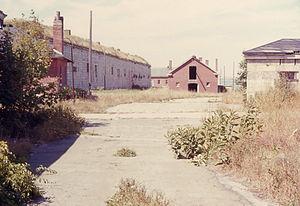
Le Fort Adams est un ancien poste de l'armée des États-Unis à Newport, Rhode Island, qui a été créé le 4 juillet 1799 au sein du premier système de fortification côtière, baptisé en référence au président John Adams, qui était à l'époque en exercice. Son premier commandant est le capitaine John Henry qui a par la suite contribué au démarrage de la guerre de 1812. Le fort Adams actuel a été construit entre 1824-57 en vertu du troisième système de forts côtiers ; il fait actuellement partie du parc de l'État du fort Adams.